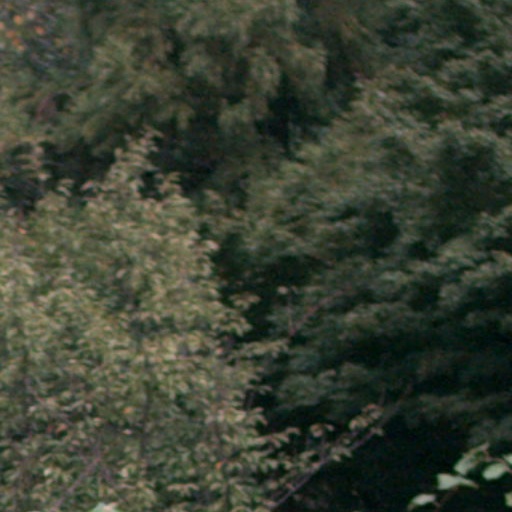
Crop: cassava